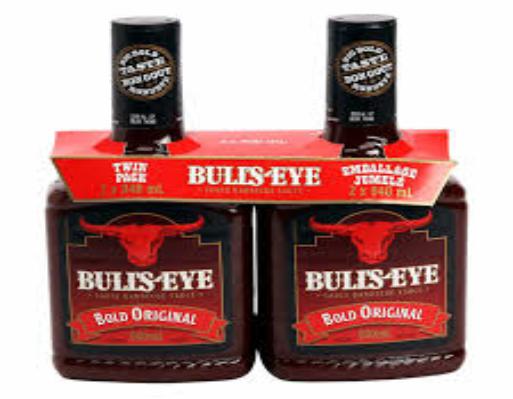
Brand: Bulls-Eye Barbecue
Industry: Food